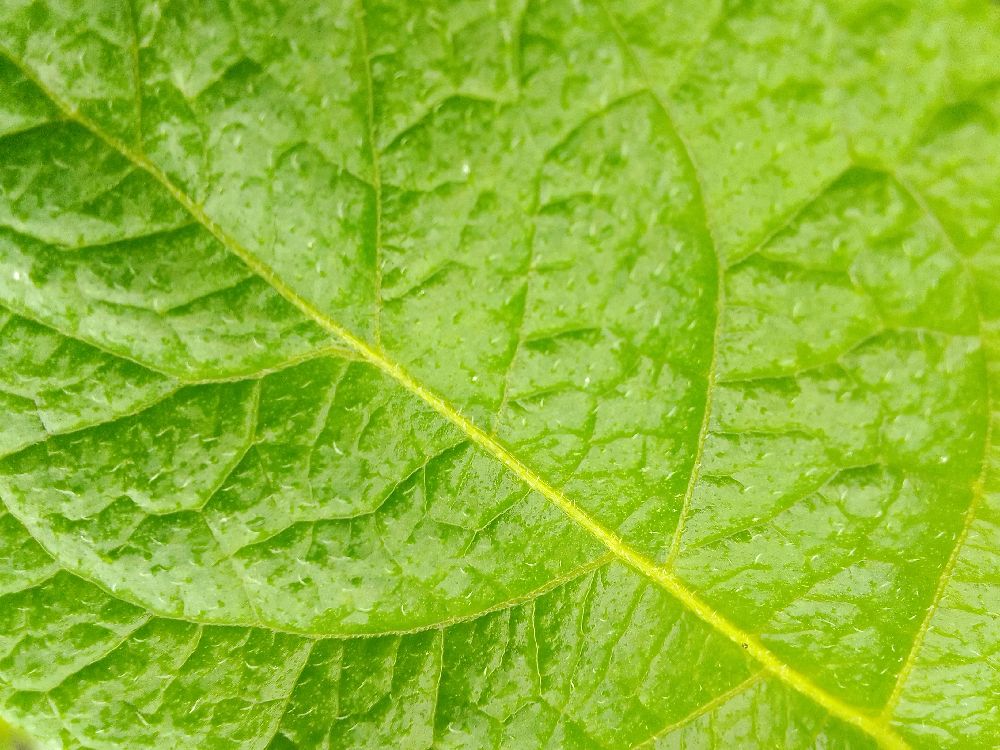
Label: Healthy